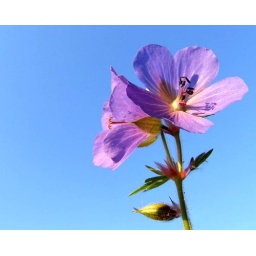
Wild flower upon a blue sky